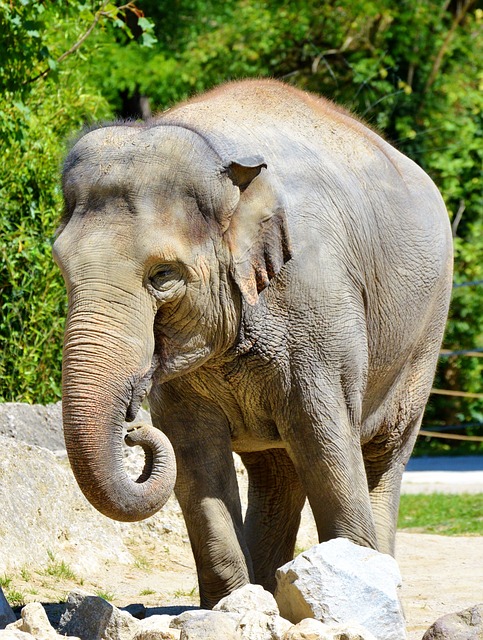
Label: elefante